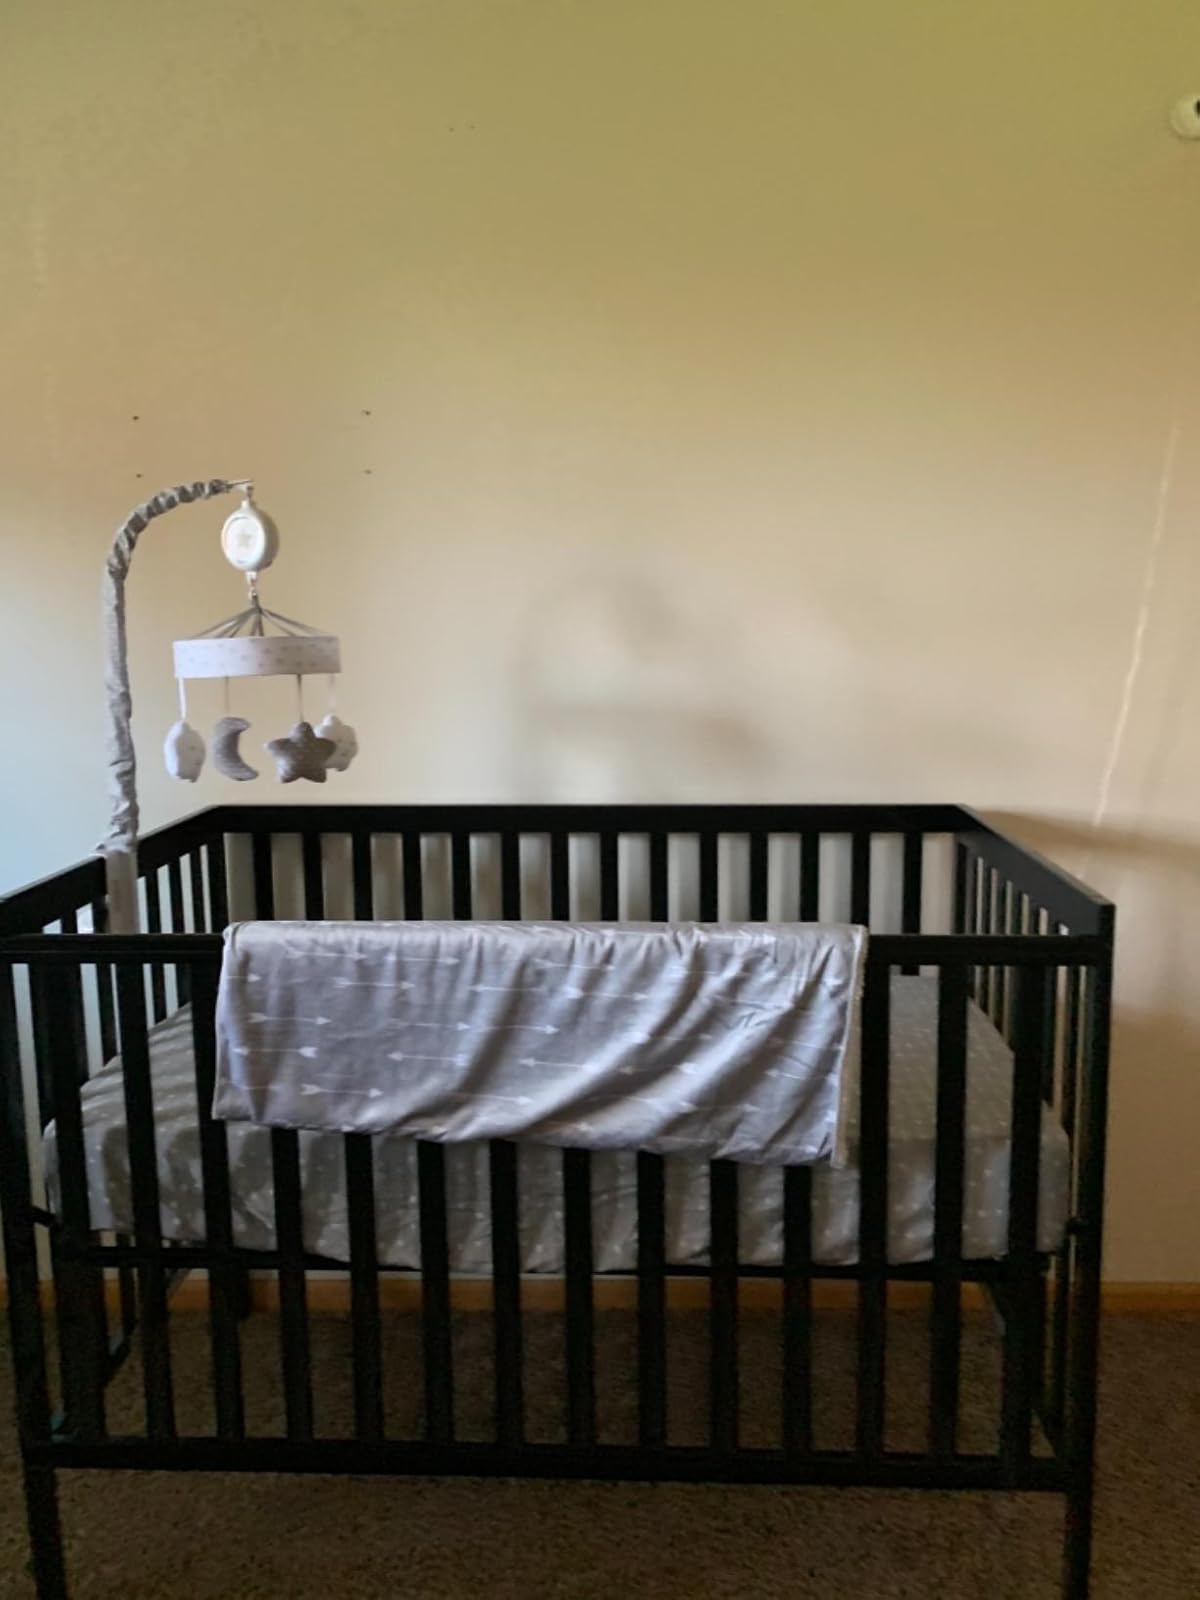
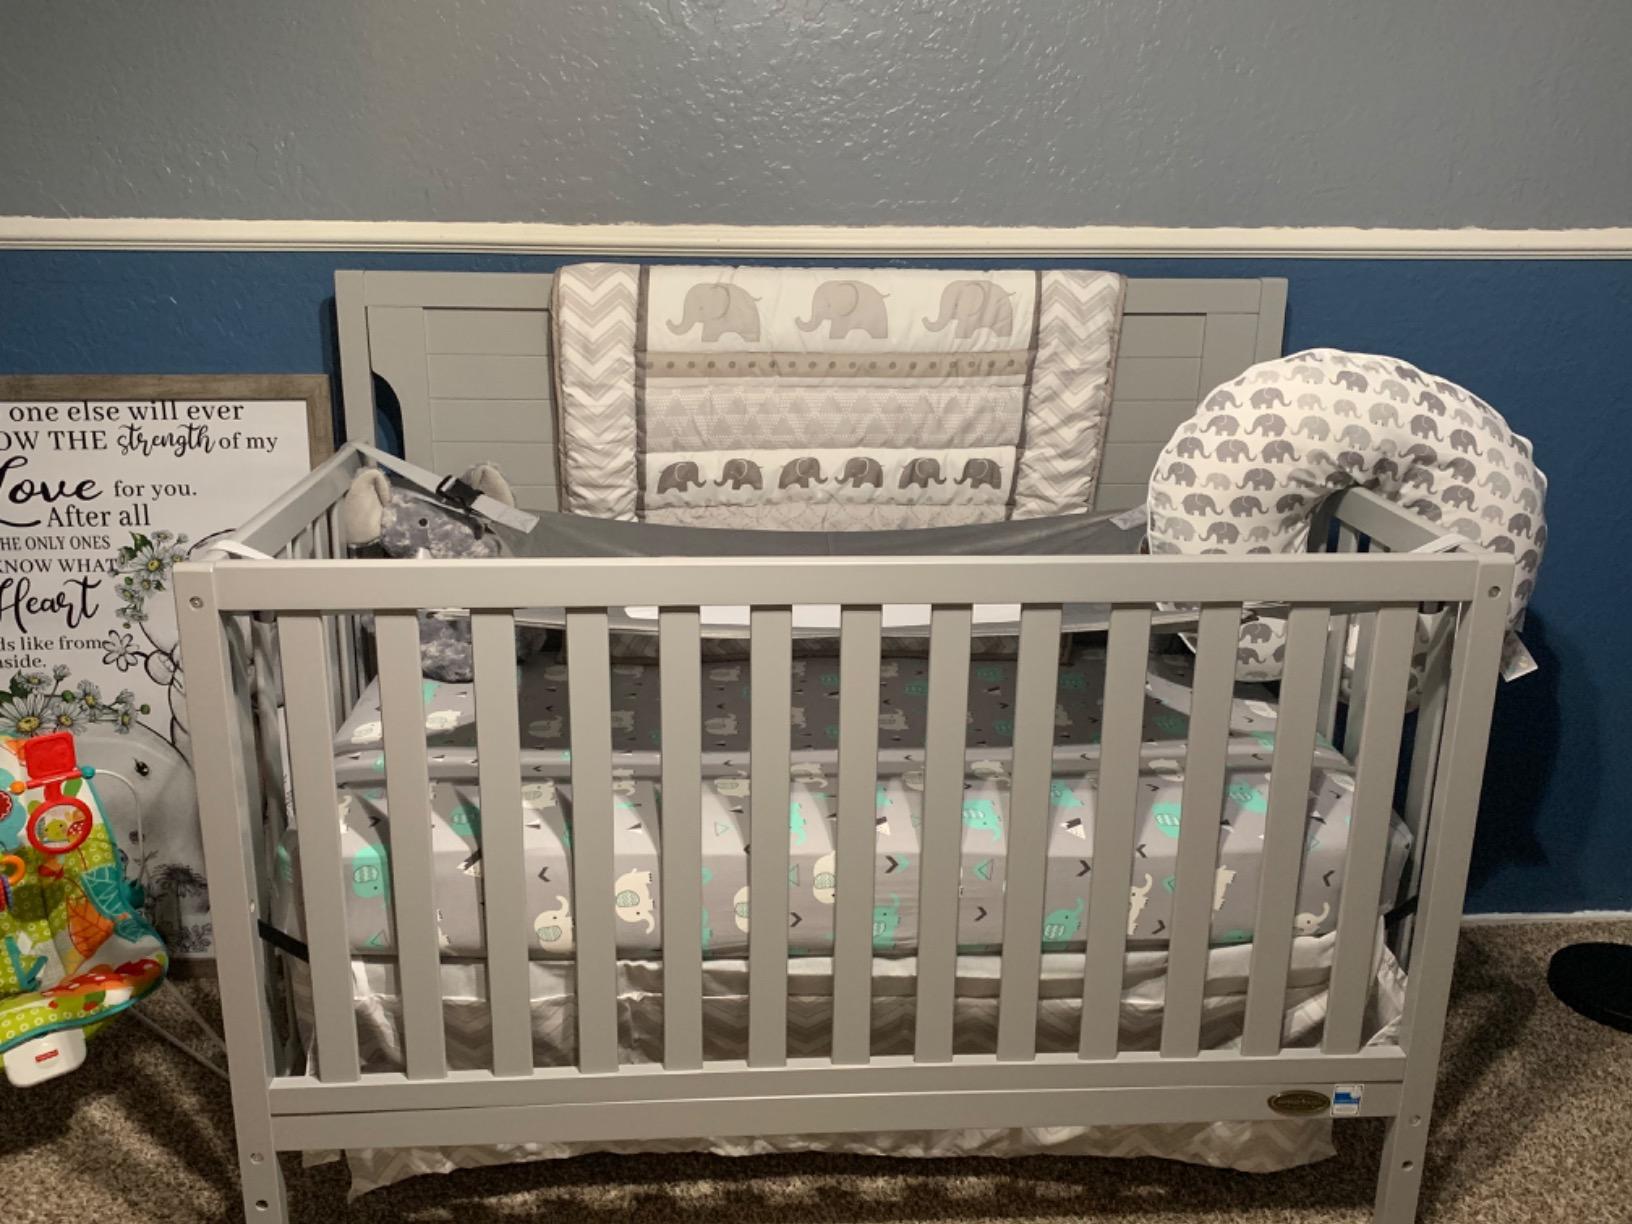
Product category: products_crib
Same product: no